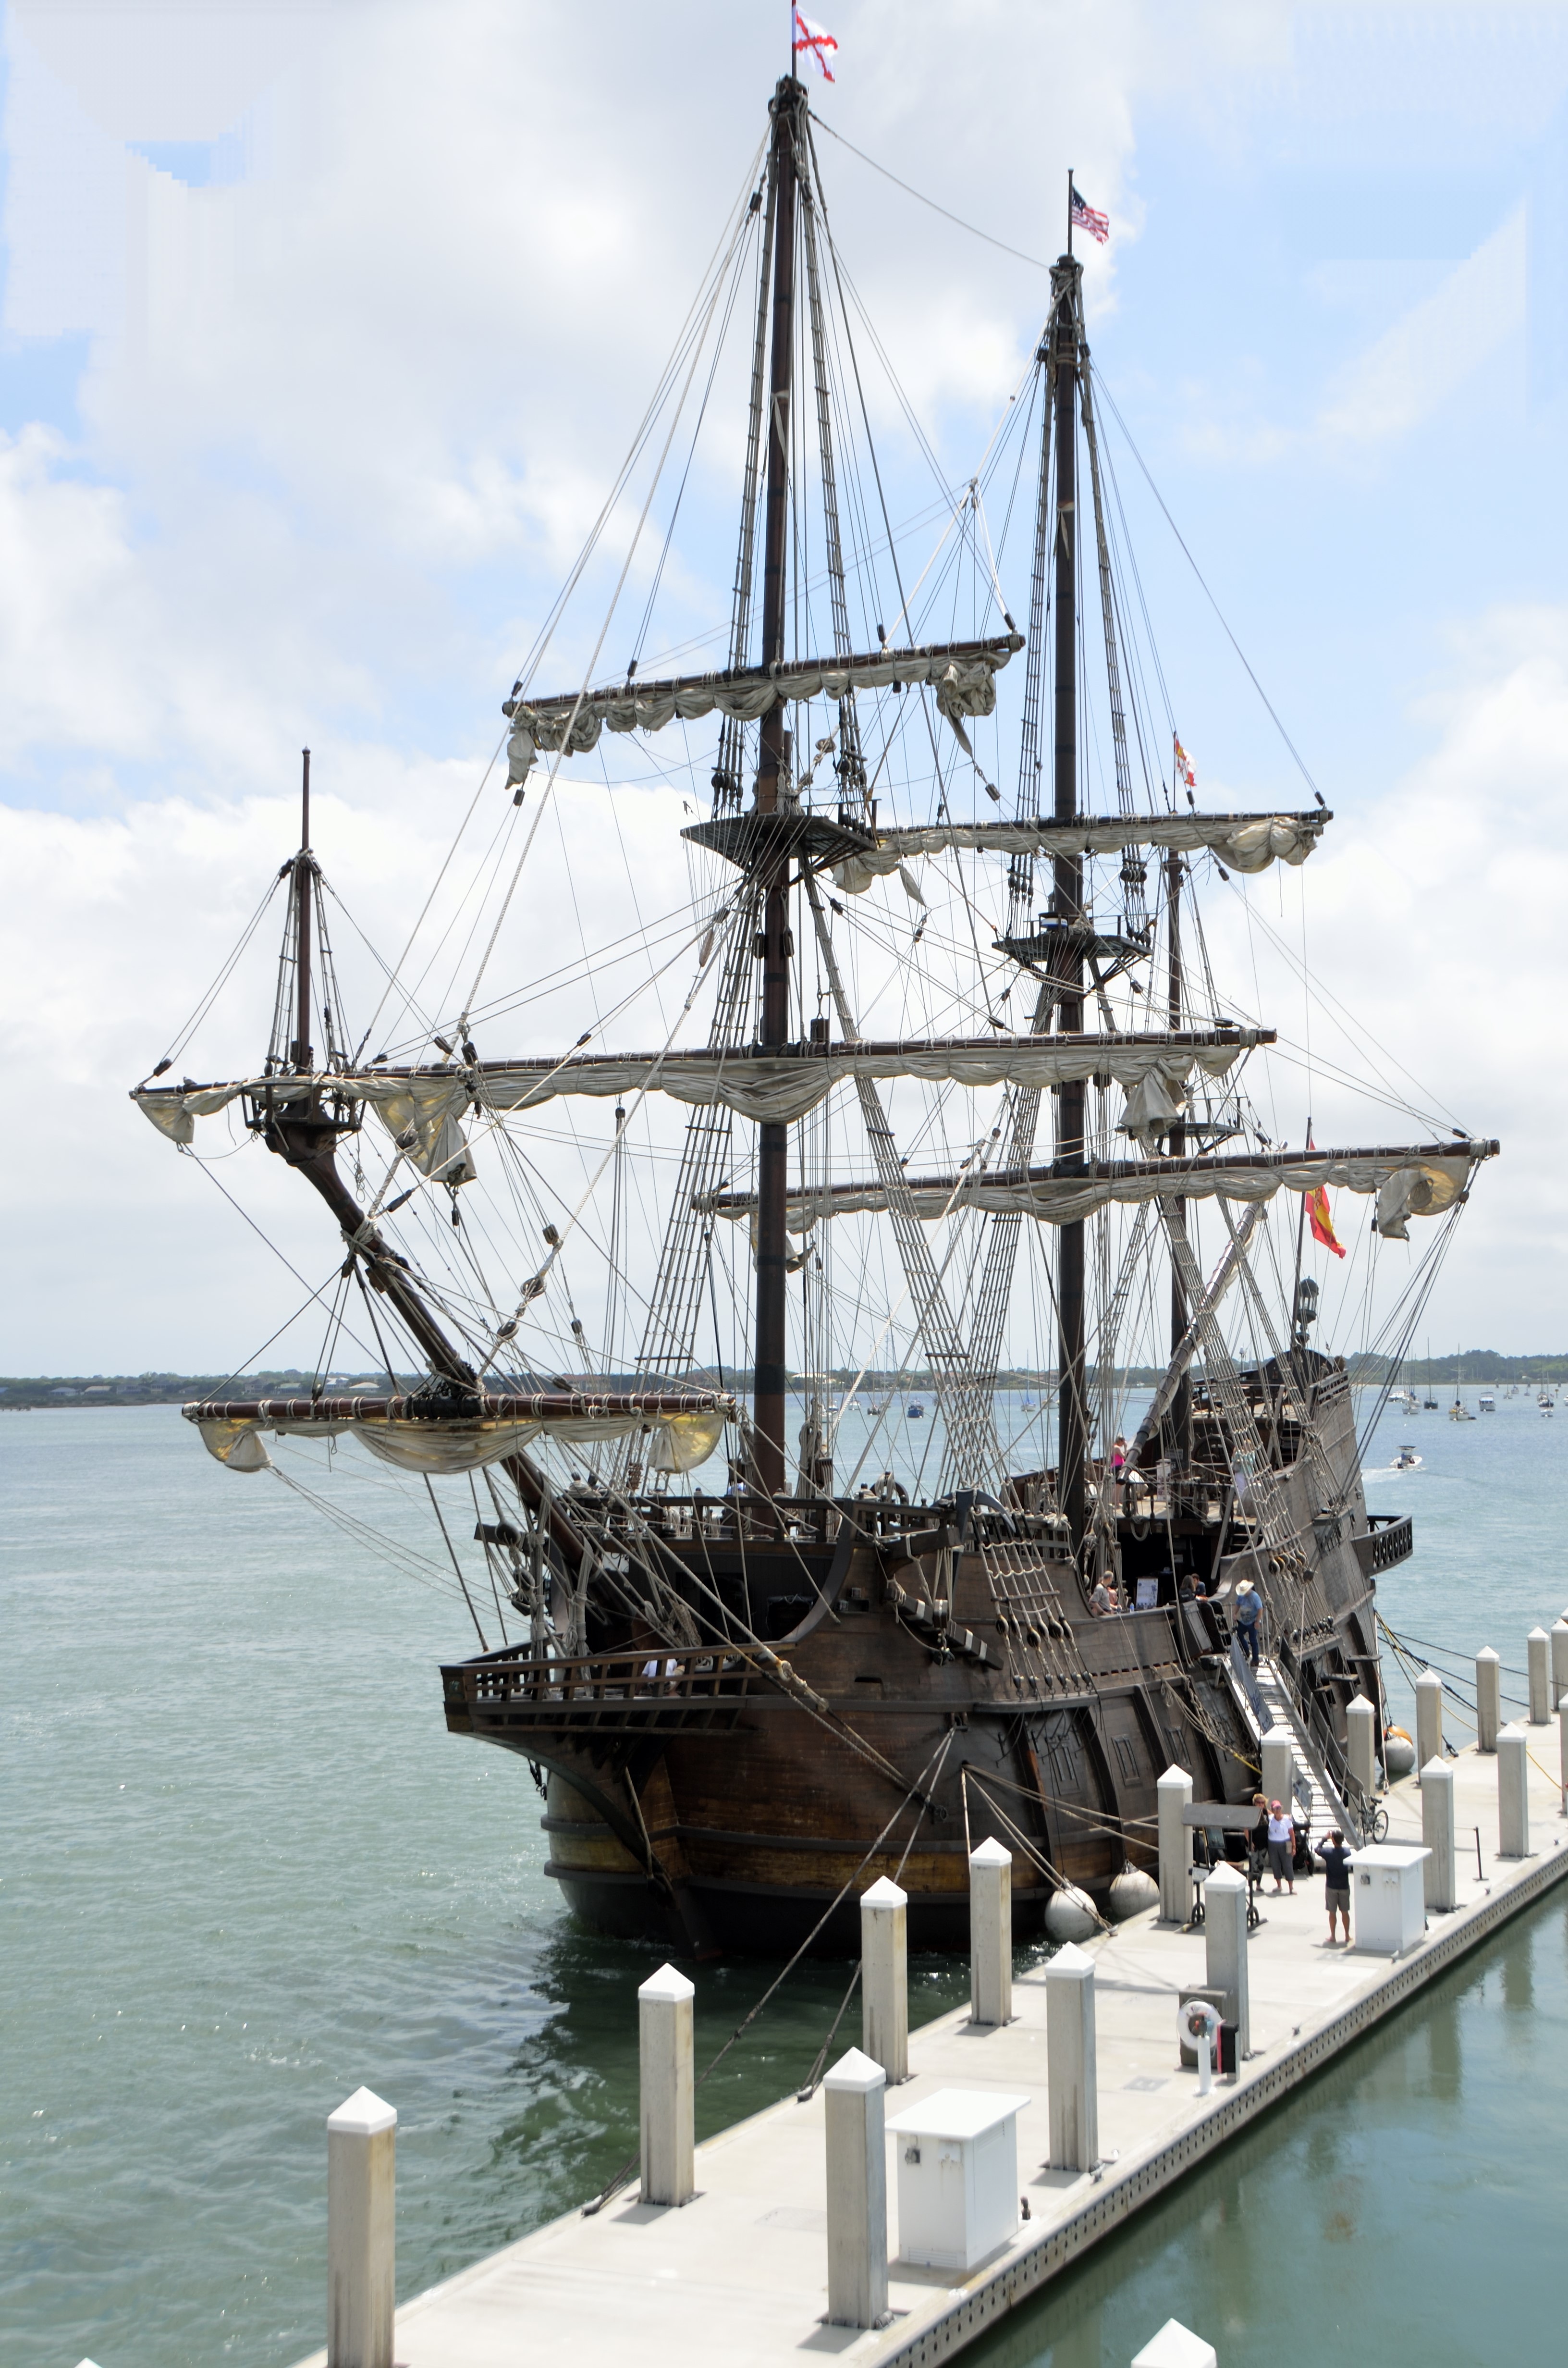
sea, water, ocean, deck, wood, boat, vintage, antique, adventure, old, ship, travel, transportation, transport, vessel, vehicle, mast, yacht, ancient, historic, sailboat, nautical, sail, wooden, marine, tall, history, navigation, historical, pirate, replica, watercraft, warship, schooner, windjammer, barque, frigate, voyage, brig, sailing ship, moored, flagship, training ship, tall ship, galleon, full rigged ship, ship of the line, caravel, brigantine, naval ship, barquentine, carrack, manila galleon